Communist Party of Spain

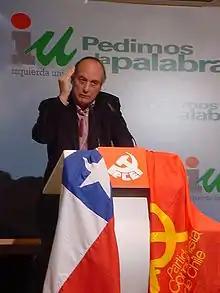
Paco Frutos in 2005

The Party was legalized after the January 1977 Atocha massacre, on 9 April 1977, as one of the last steps in the Spanish transition to democracy. Only weeks after the legalization, PCE had over 200,000 card-holding members. But the concessions made by Carrillo (labelled "revisionist" by his orthodox communist opponents) and the social democratization of the party under his leadership provoked dissent amongst party ranks. Several party members left the party. Enrique Líster broke away in 1973 and formed the Partido Comunista Obrero Español. Other more radical left-wing groups that broke away were Partido Comunista de los Trabajadores (formed by the Left Opposition of PCE in 1977) and PCE (VIII-IX Congresos) (formed in 1971).